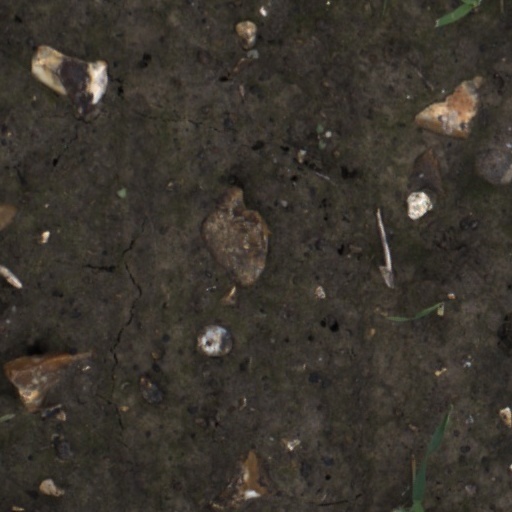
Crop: wheat